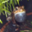
Label: frog